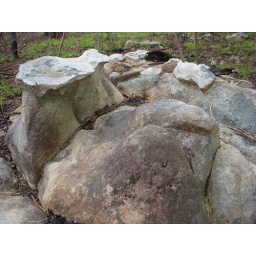
Neat rock carved by water where we took a snack break.